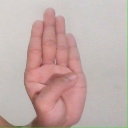
अक्षर: ब